Norwegian Sea

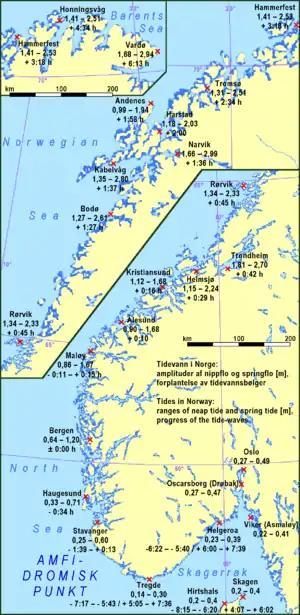
Tide ranges and tide times (hours after Bergen) along the Norwegian coast

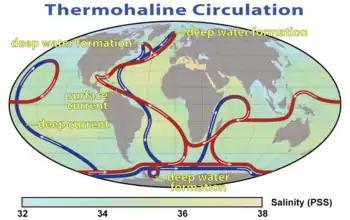
Thermohaline circulation explains the formation of cold, dense deep water in the Norwegian Sea. The entire circulation pattern takes ~2000 years to complete.

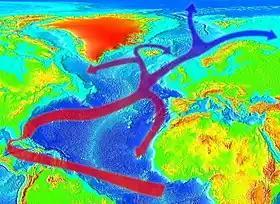
Surface currents in the North Atlantic

Four major water masses originating in the Atlantic and Arctic oceans meet in the Norwegian Sea, and the associated currents are of fundamental importance for the global climate. The warm, salty North Atlantic Current flows in from the Atlantic Ocean, and the colder and less saline Norwegian Current originates in the North Sea. The so-called East Iceland Current transports cold water south from the Norwegian Sea toward Iceland and then east, along the Arctic Circle; this current occurs in the middle water layer. Deep water flows into the Norwegian Sea from the Greenland Sea. The tides in the sea are semi-diurnal; that is, they rise twice a day, to a height of about 3.3 metres.